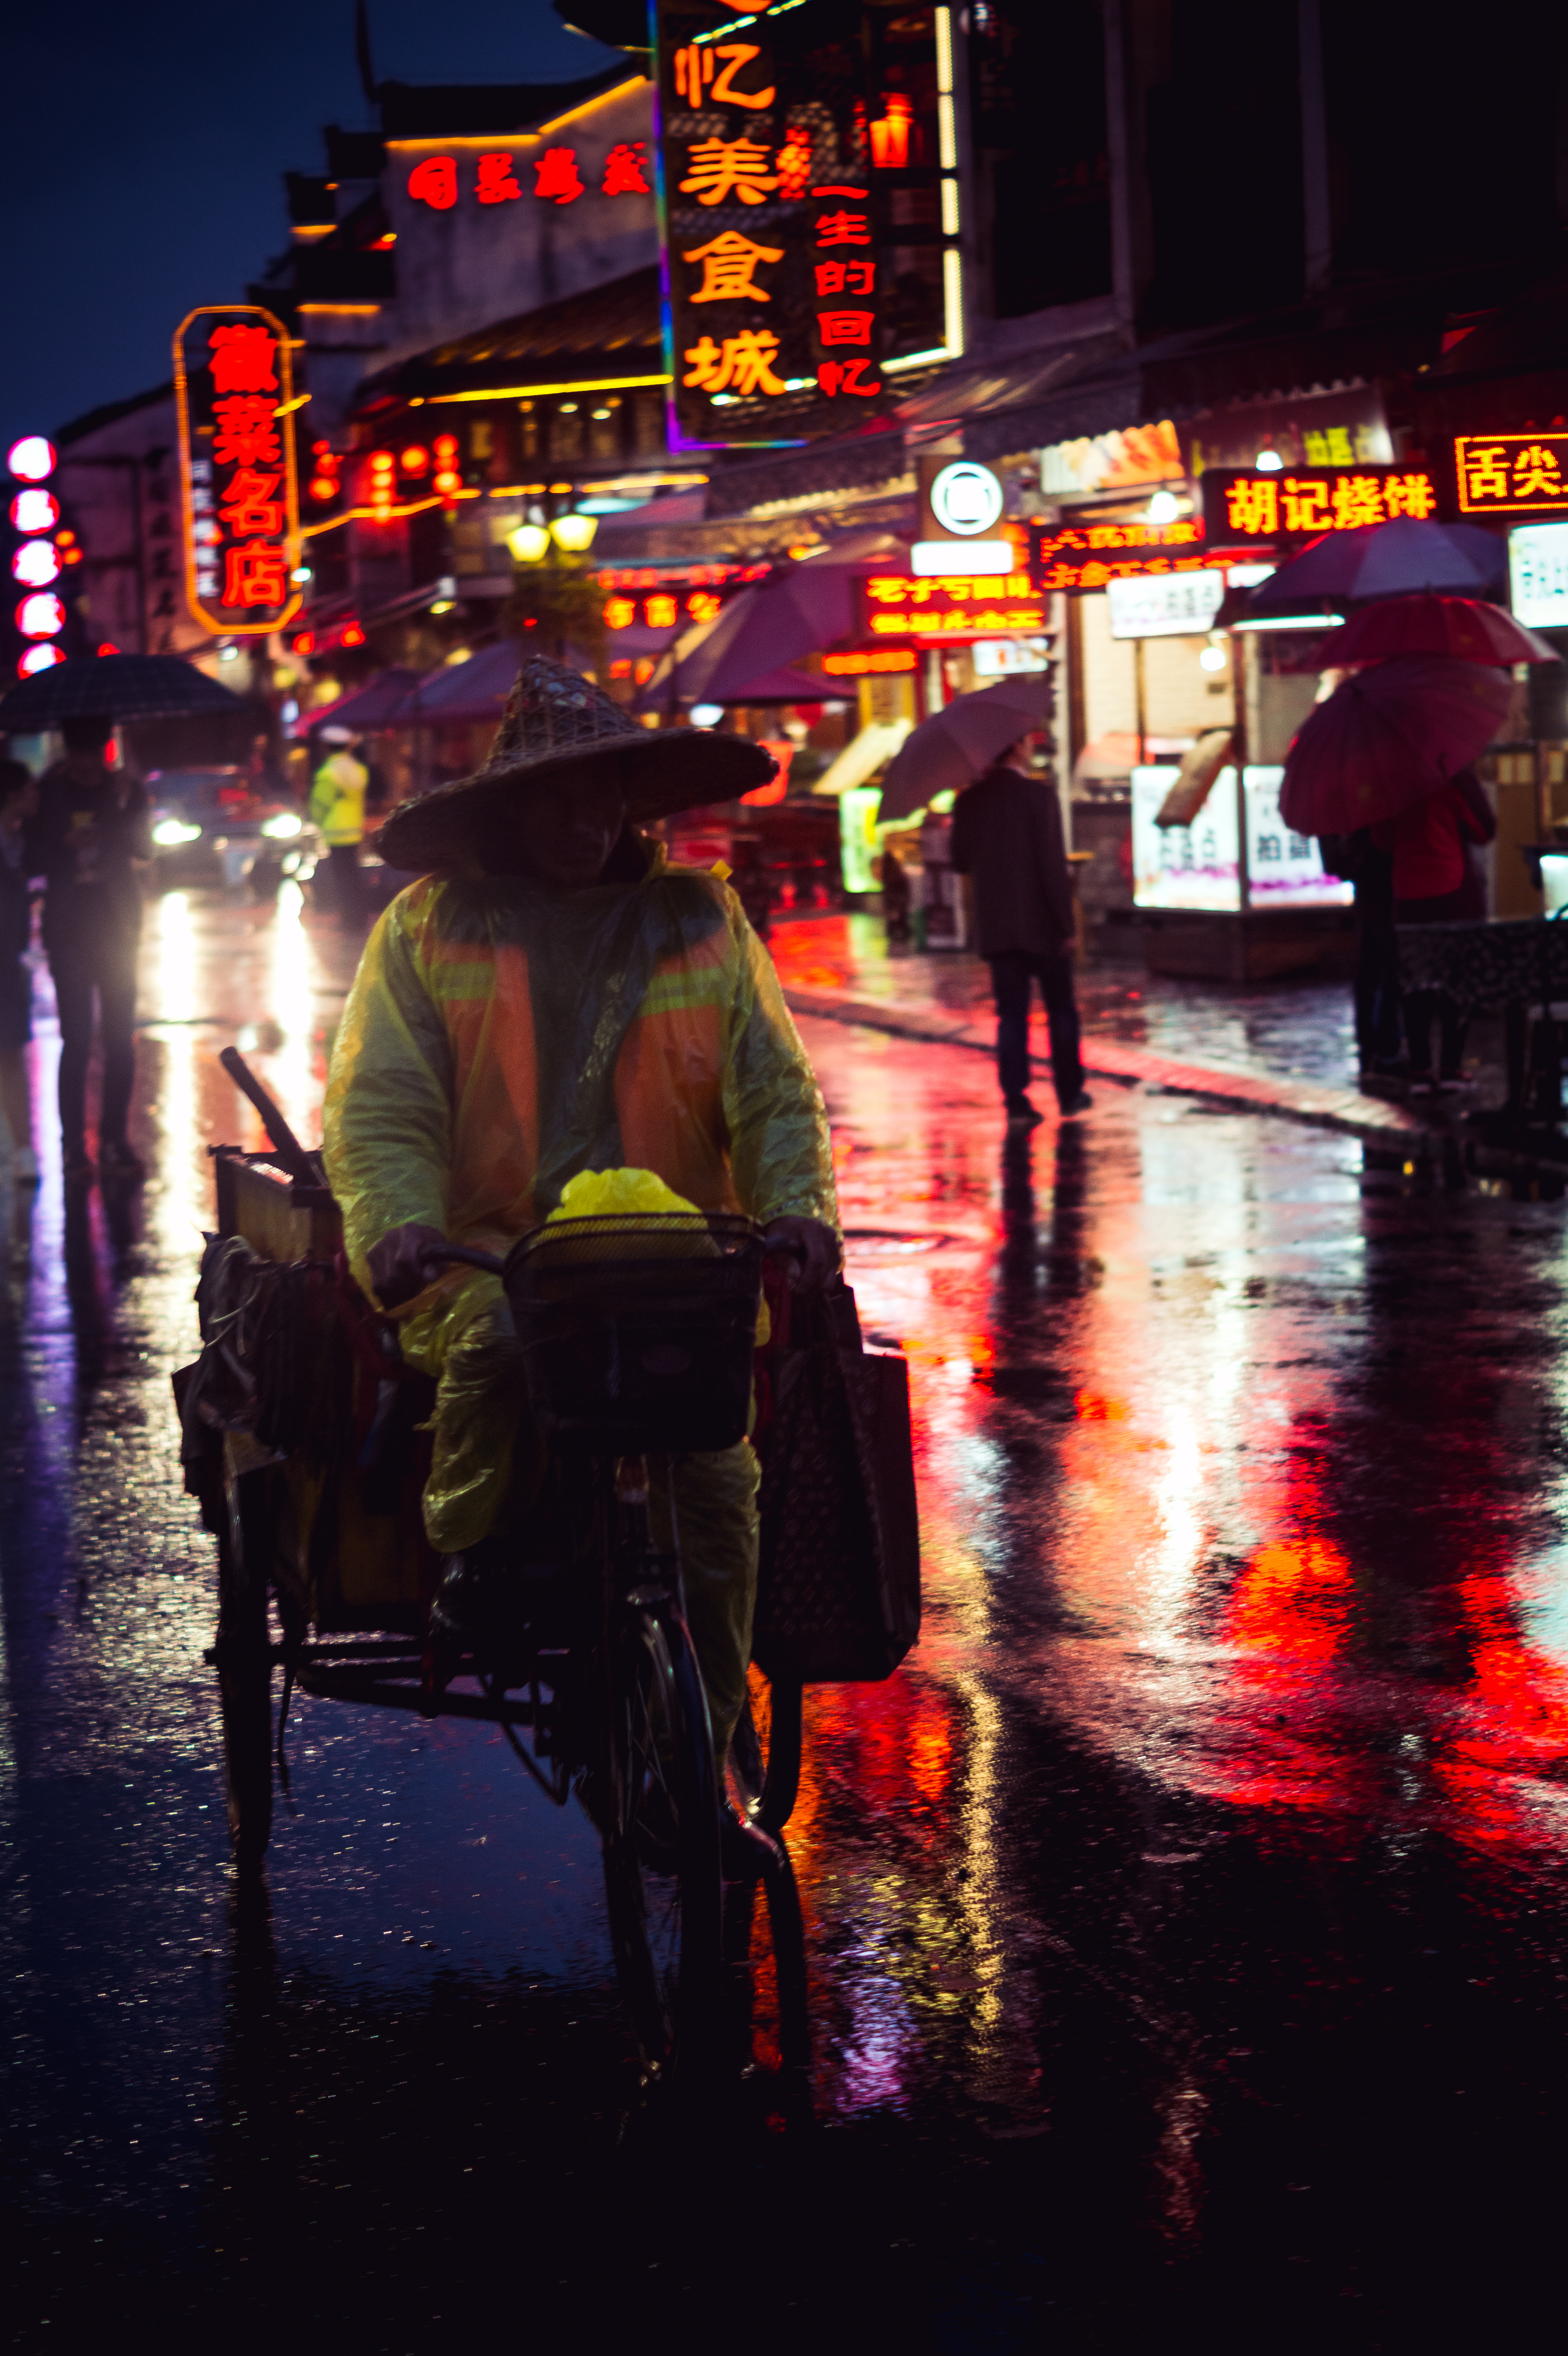
light, street, night, rain, wet, bike, crowd, rider, evening, reflection, color, darkness, candid, china, trike, sonystreetphotographer, tunxi